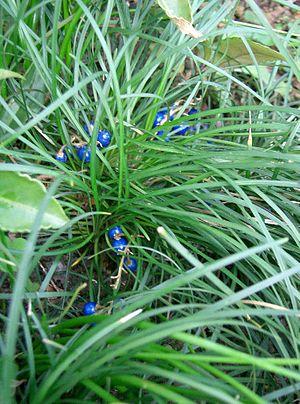
Les Nolinoideae sont l'une des sept sous-familles de monocotylédones de la famille des Asparagaceae, de l'ordre des Asparagales. Le nom de la sous-famille dérive du nom générique du genre Nolina. De nombreuses espèces et variétés de cette sous-famille sont utilisées comme plantes ornementales dans les parcs, les jardins et en intérieur.